Ruhn Hills

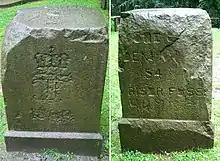
Front and reverse side of the FF Rock ("FF-Stein") on the Ruhner Berg

The highest summit on the ridge of the Ruhn Hills, at , is the similarly named "Ruhner Berg" ("Ruhn Hill"), which is the second-highest hill in the state of Mecklenburg-Vorpommern and rises clearly above the surrounding area. The summit is accessible via a footpath.